Positive displacement meter

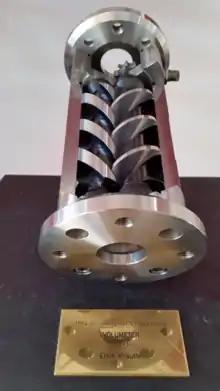
The first positive displacement screw flowmeter. A KRAL flowmeter.

List of public and independent institutes of metrology using screw flow meters as international reference and/or standard: